Eero Antikainen

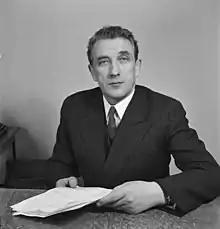
Eero Antikainen in 1951

Eero Antikainen (5 January 1906 - 29 January 1960) was a Finnish sawmill worker, trade union leader and politician, born in Vehmersalmi. He served as Deputy Minister of Transport and Public Works from 26 April to 29 August 1958. He was a member of the Parliament of Finland from 1951 to 1955, representing the Social Democratic Party of Finland (SDP). He later joined the Social Democratic Union of Workers and Smallholders (TPSL). He was the chairman of the Finnish Federation of Trade Unions (SAK) from 1954 to 1958.